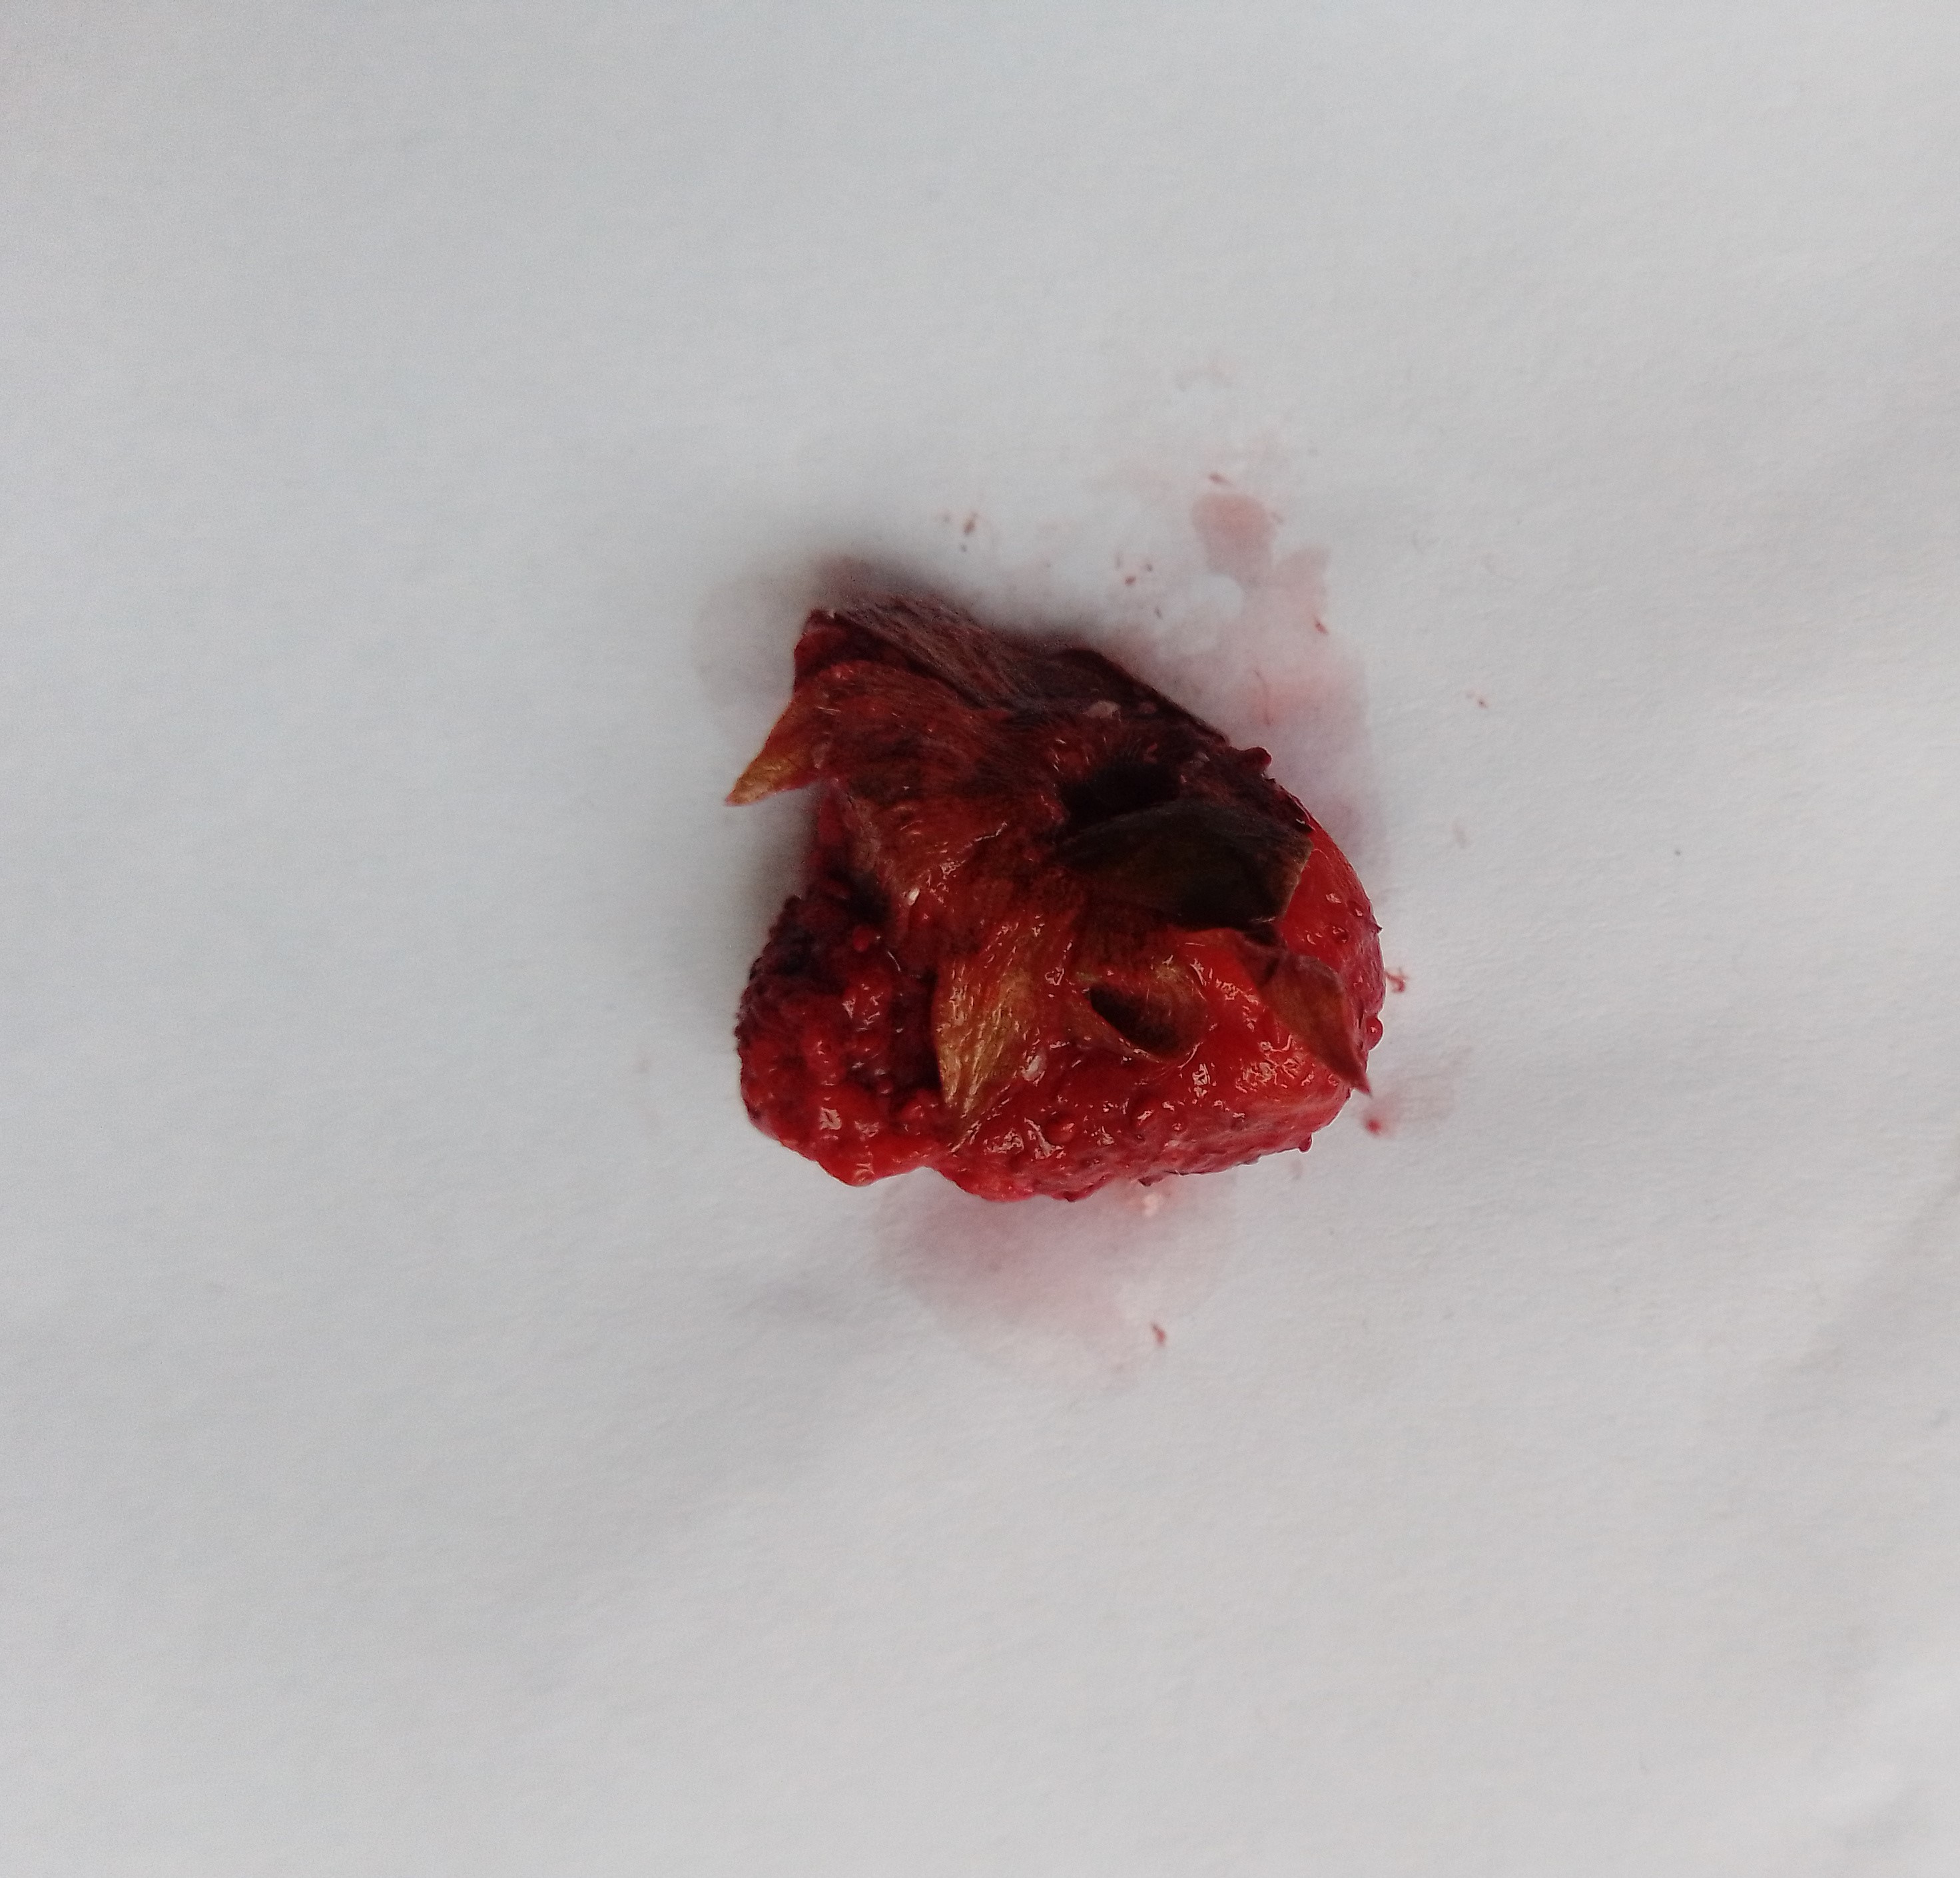
Fruit: strawberry
Condition: rotten